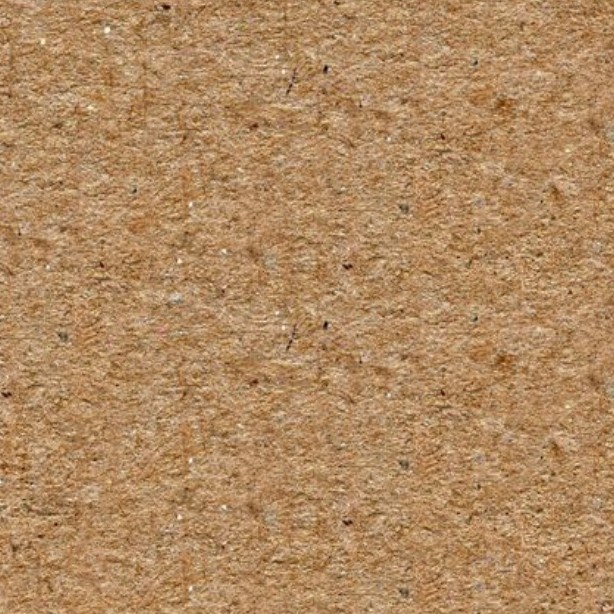
Label: cardboard